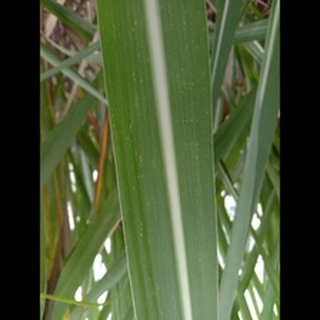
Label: sugarcane_mosaic